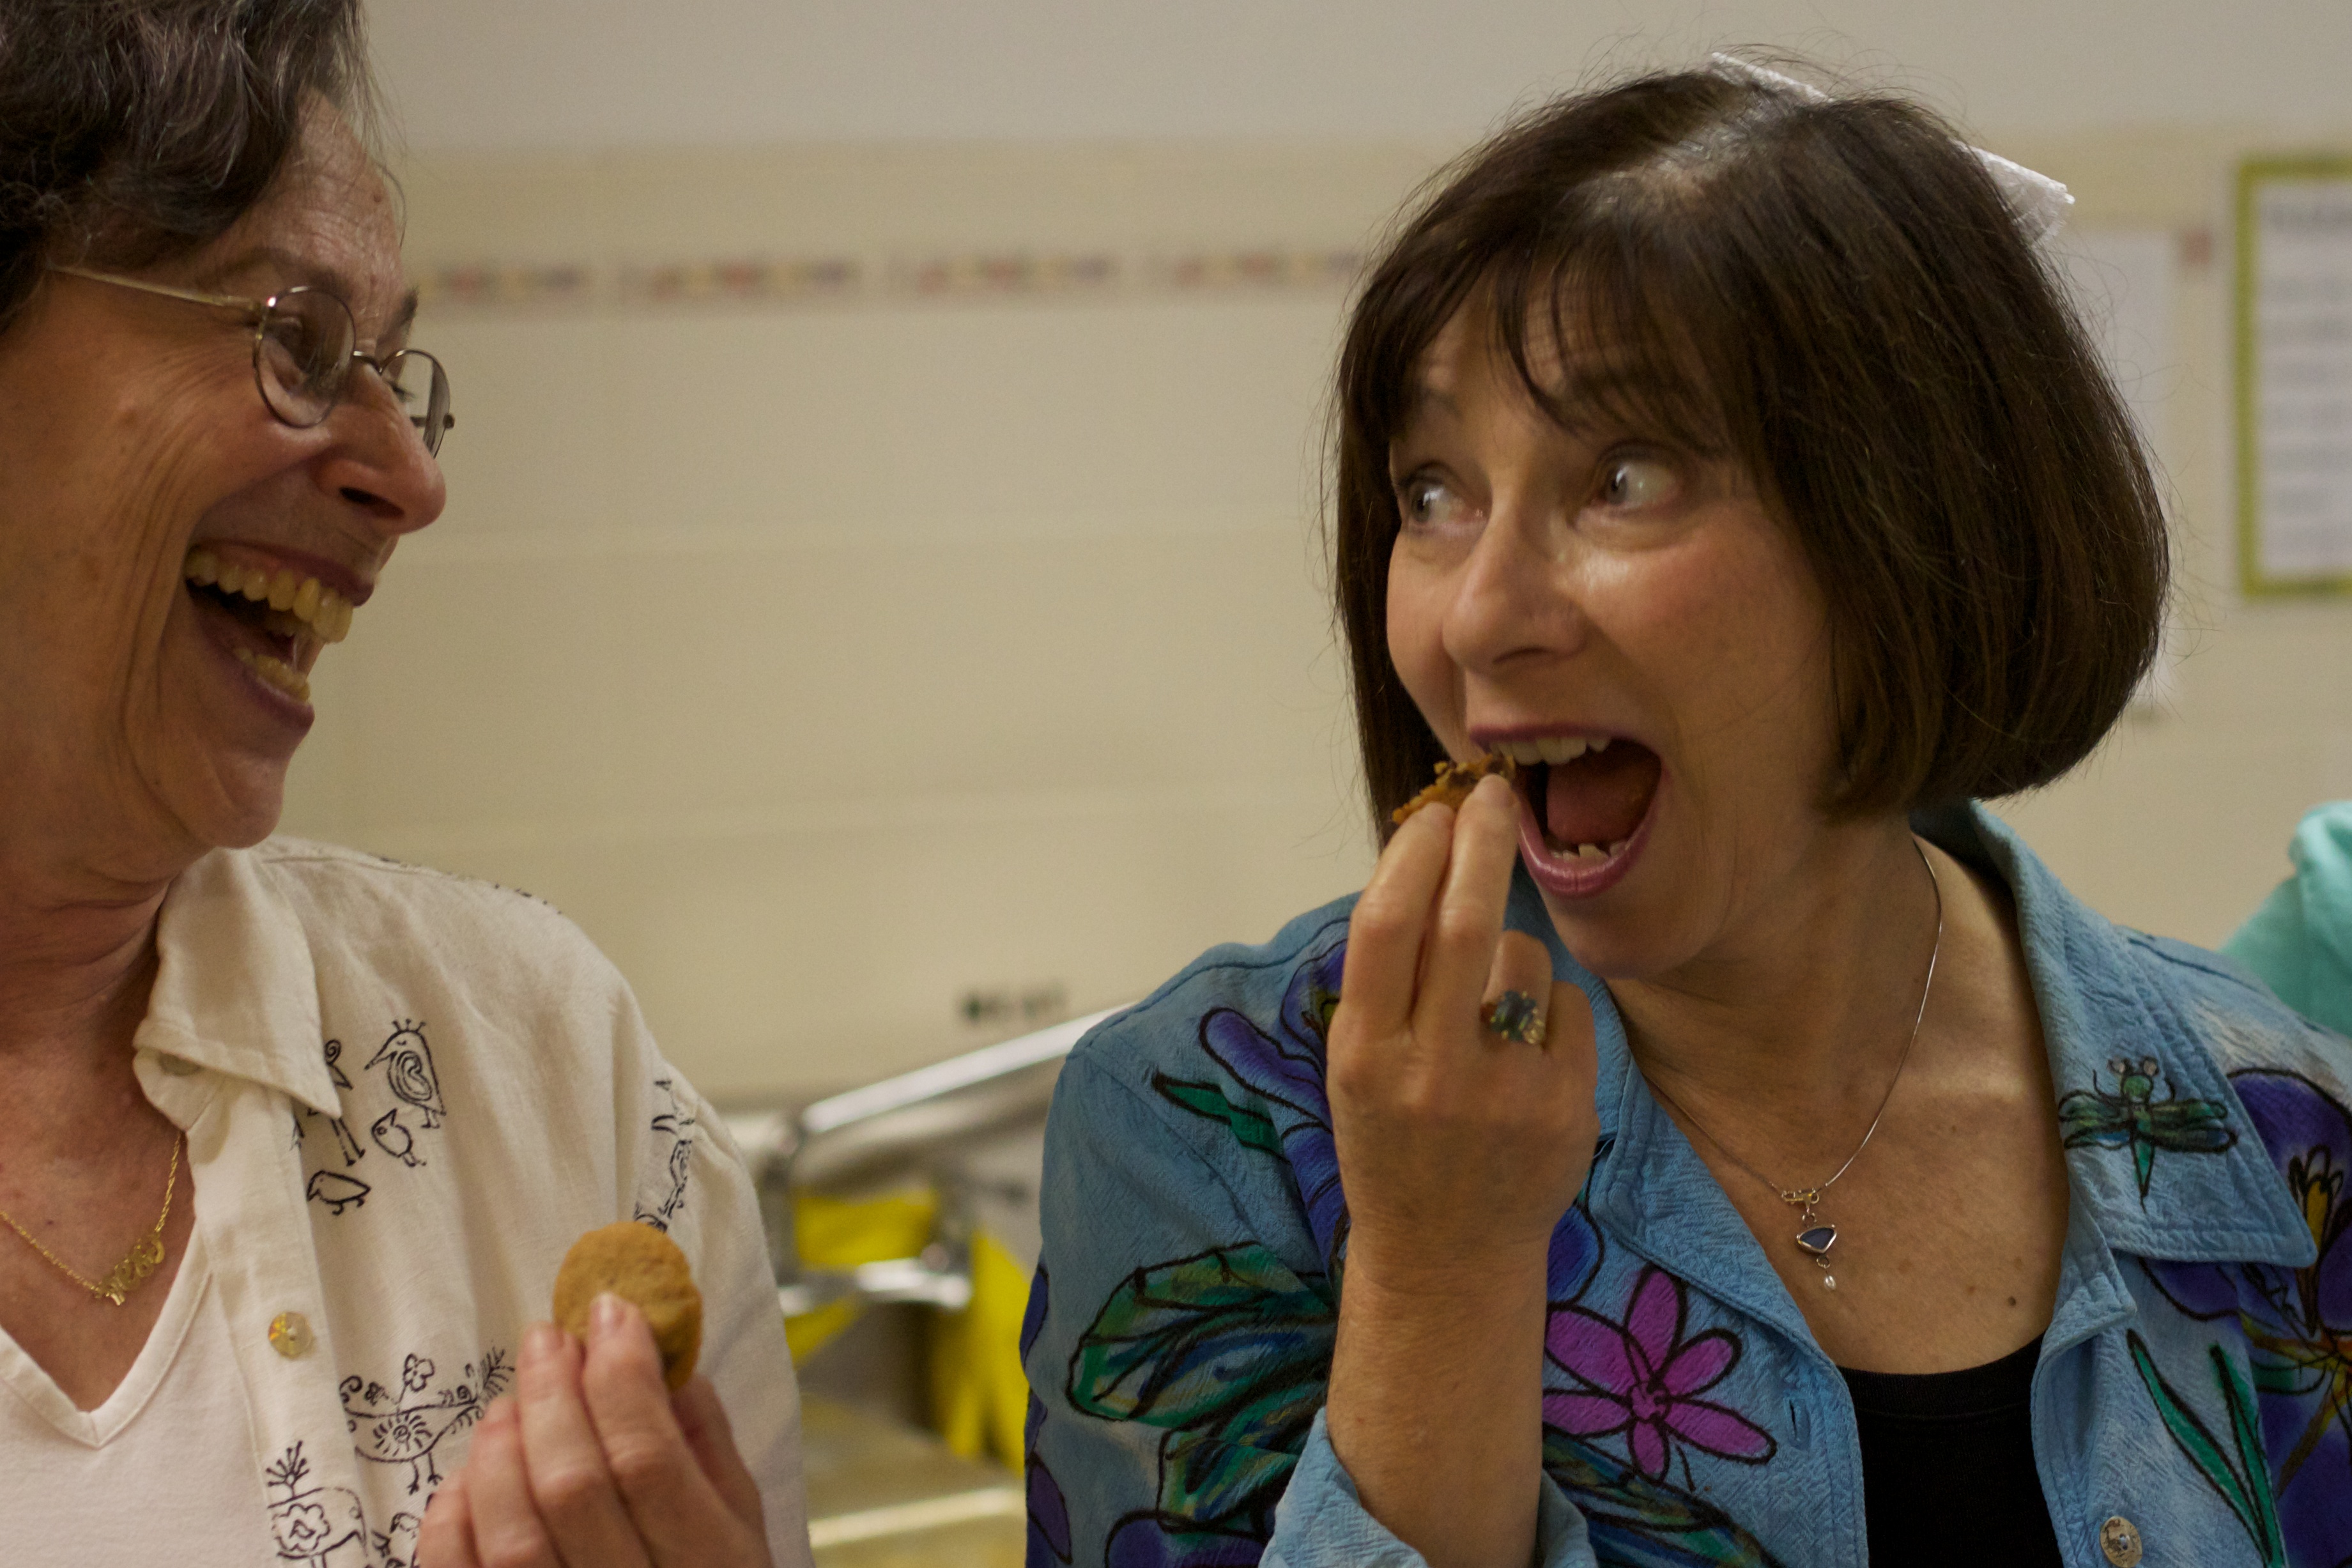
person, people, youth, child, facial expression, cookielove, odyssey